List of international goals scored by Paolo Guerrero

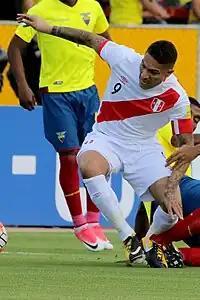
Guerrero playing for Peru against Ecuador in 2017.

Paolo Guerrero is the all-time top goalscorer for the Peru national football team. As of 10 June 2025, he has scored 40 goals in 128 appearances, since his debut on 9 October 2004.